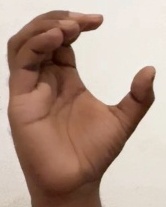
ASL sign: C